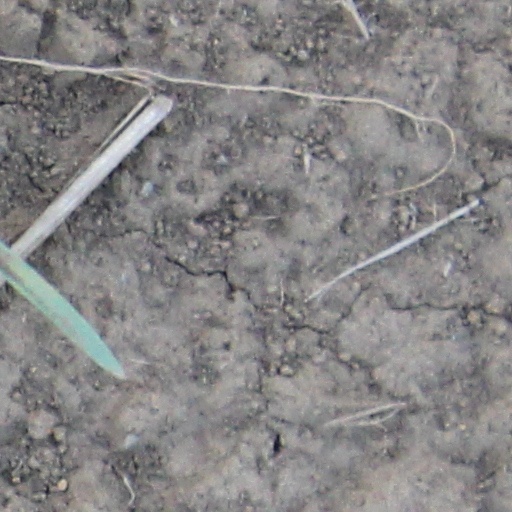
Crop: wheat